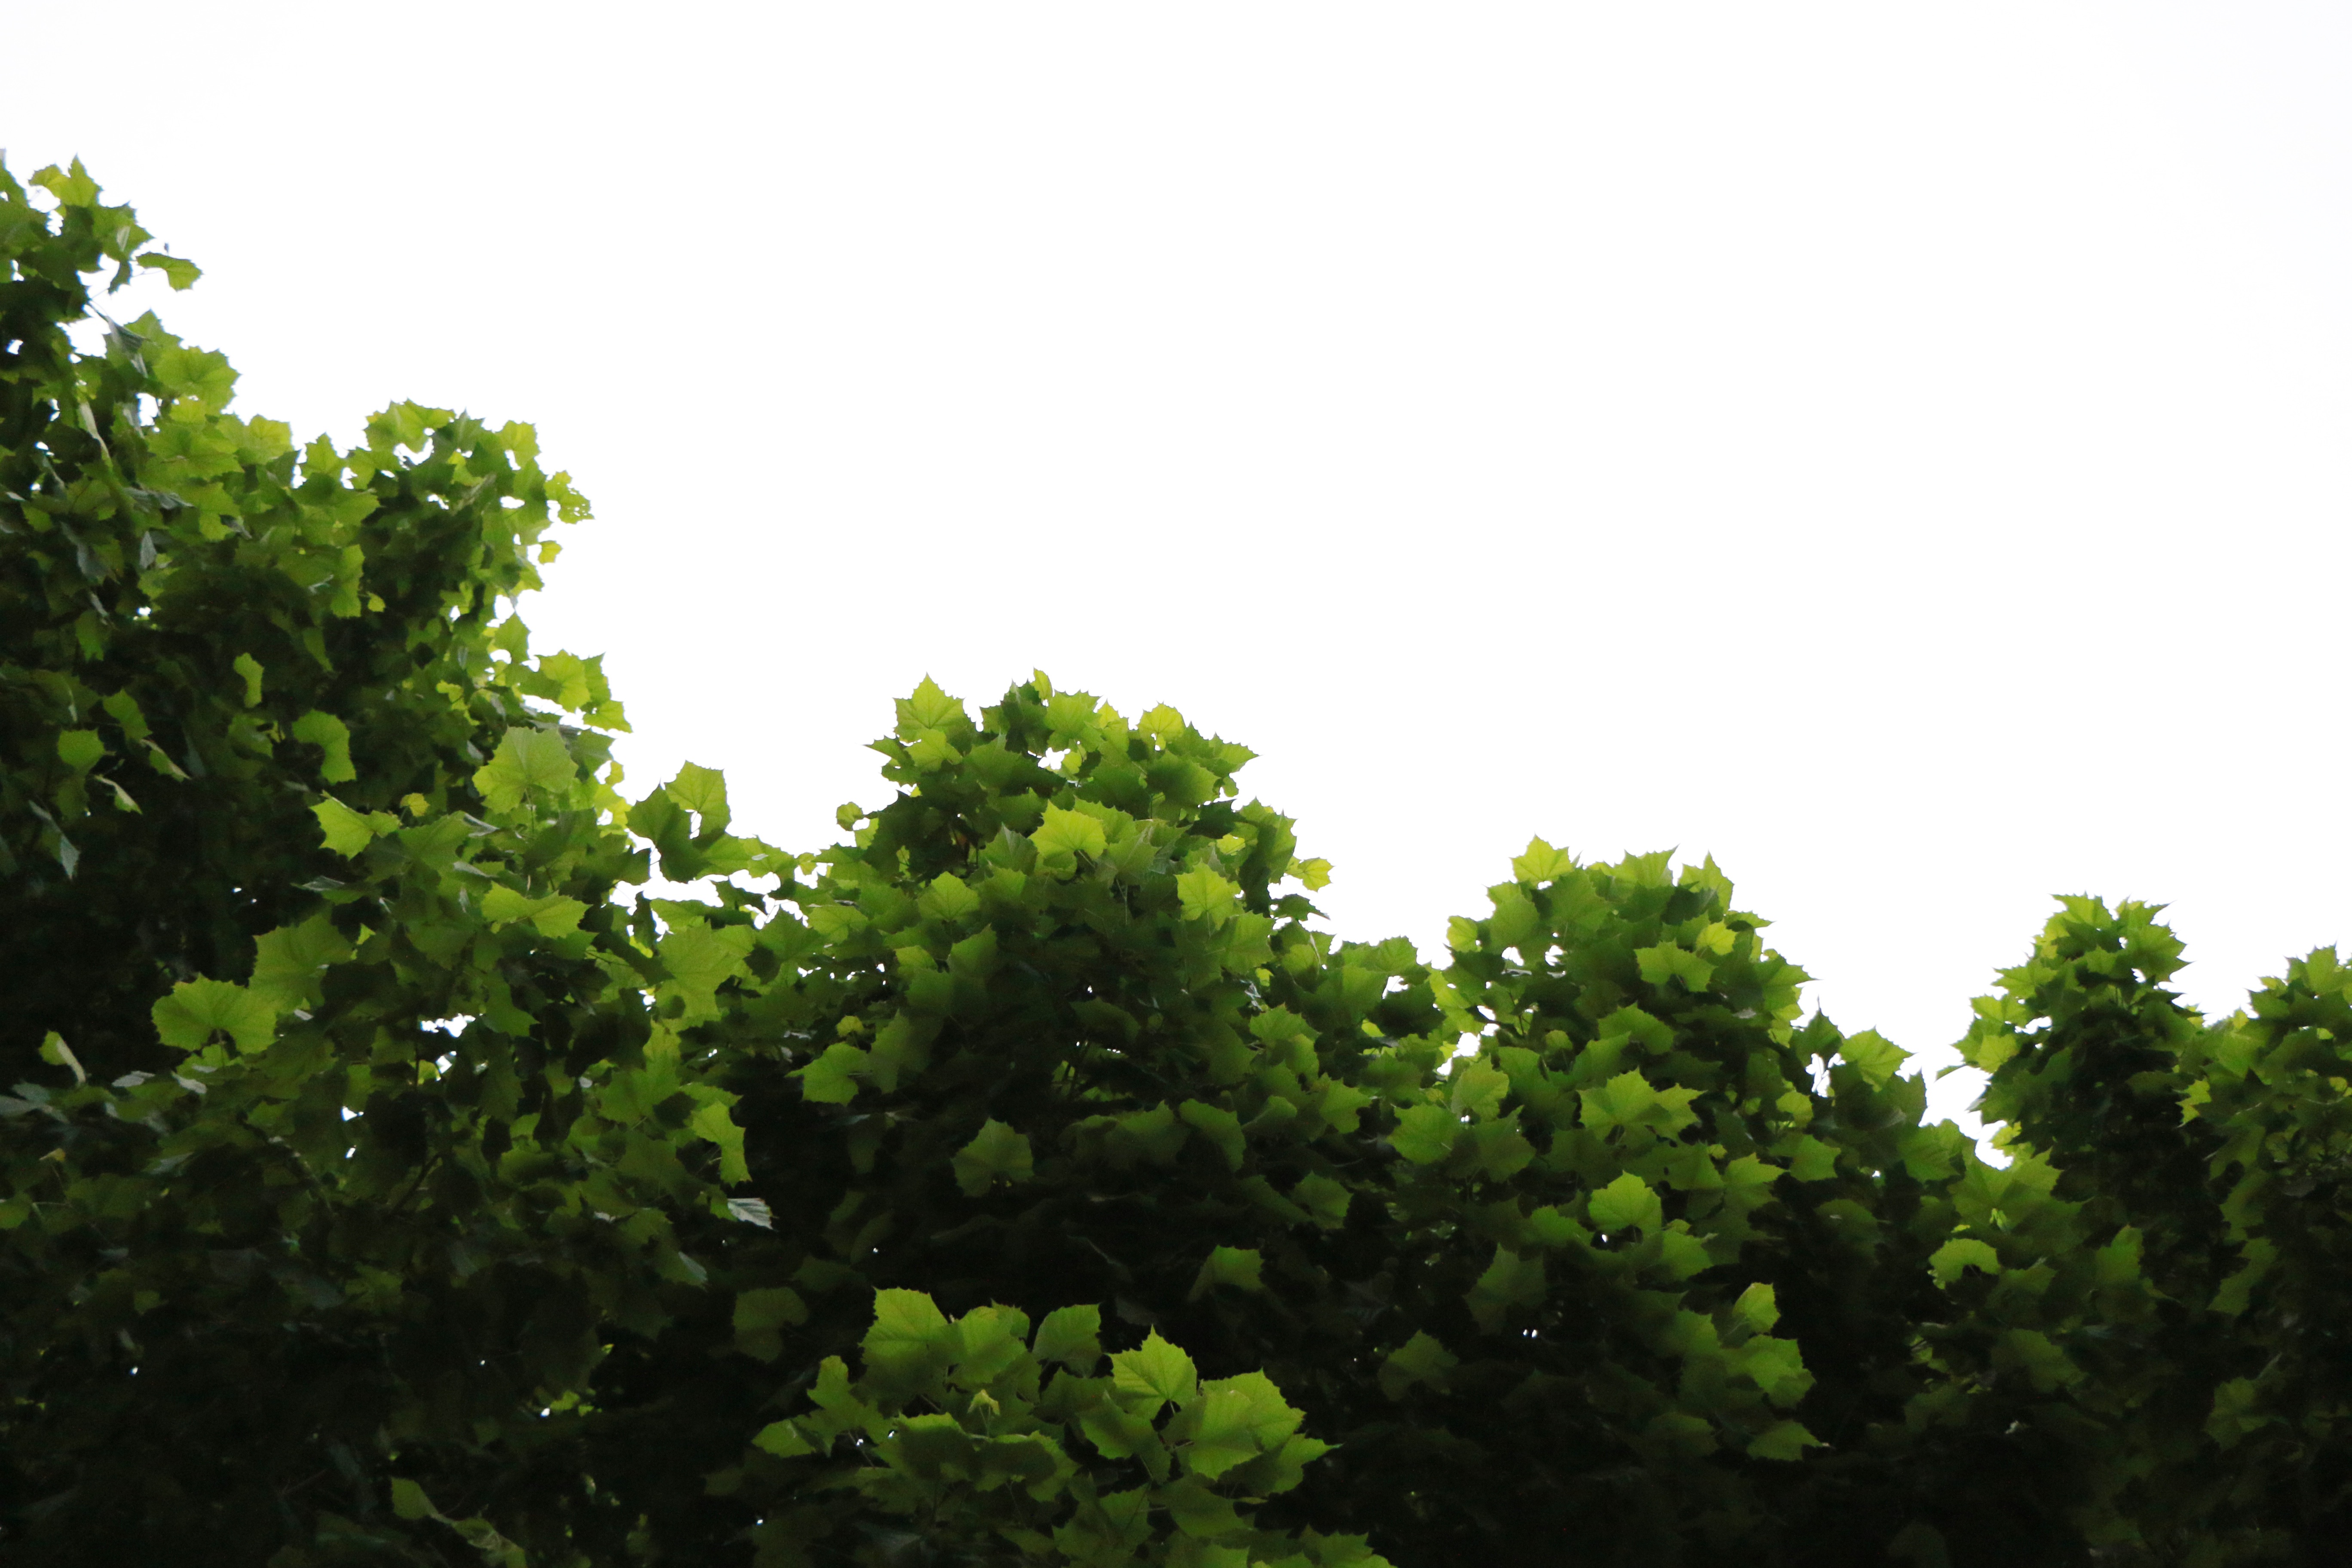
tree, branch, plant, field, leaf, flower, food, green, produce, soil, agriculture, shrub, flowering plant, woody plant, land plant